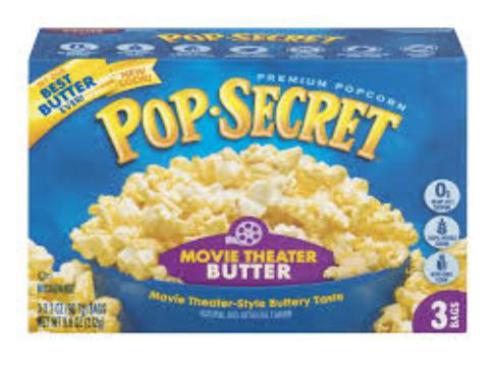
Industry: Food